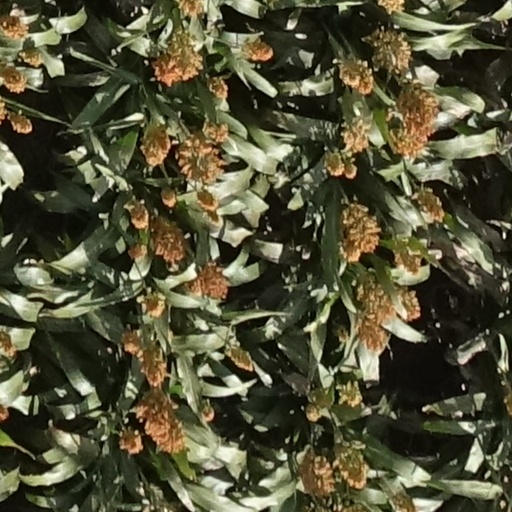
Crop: sorghum